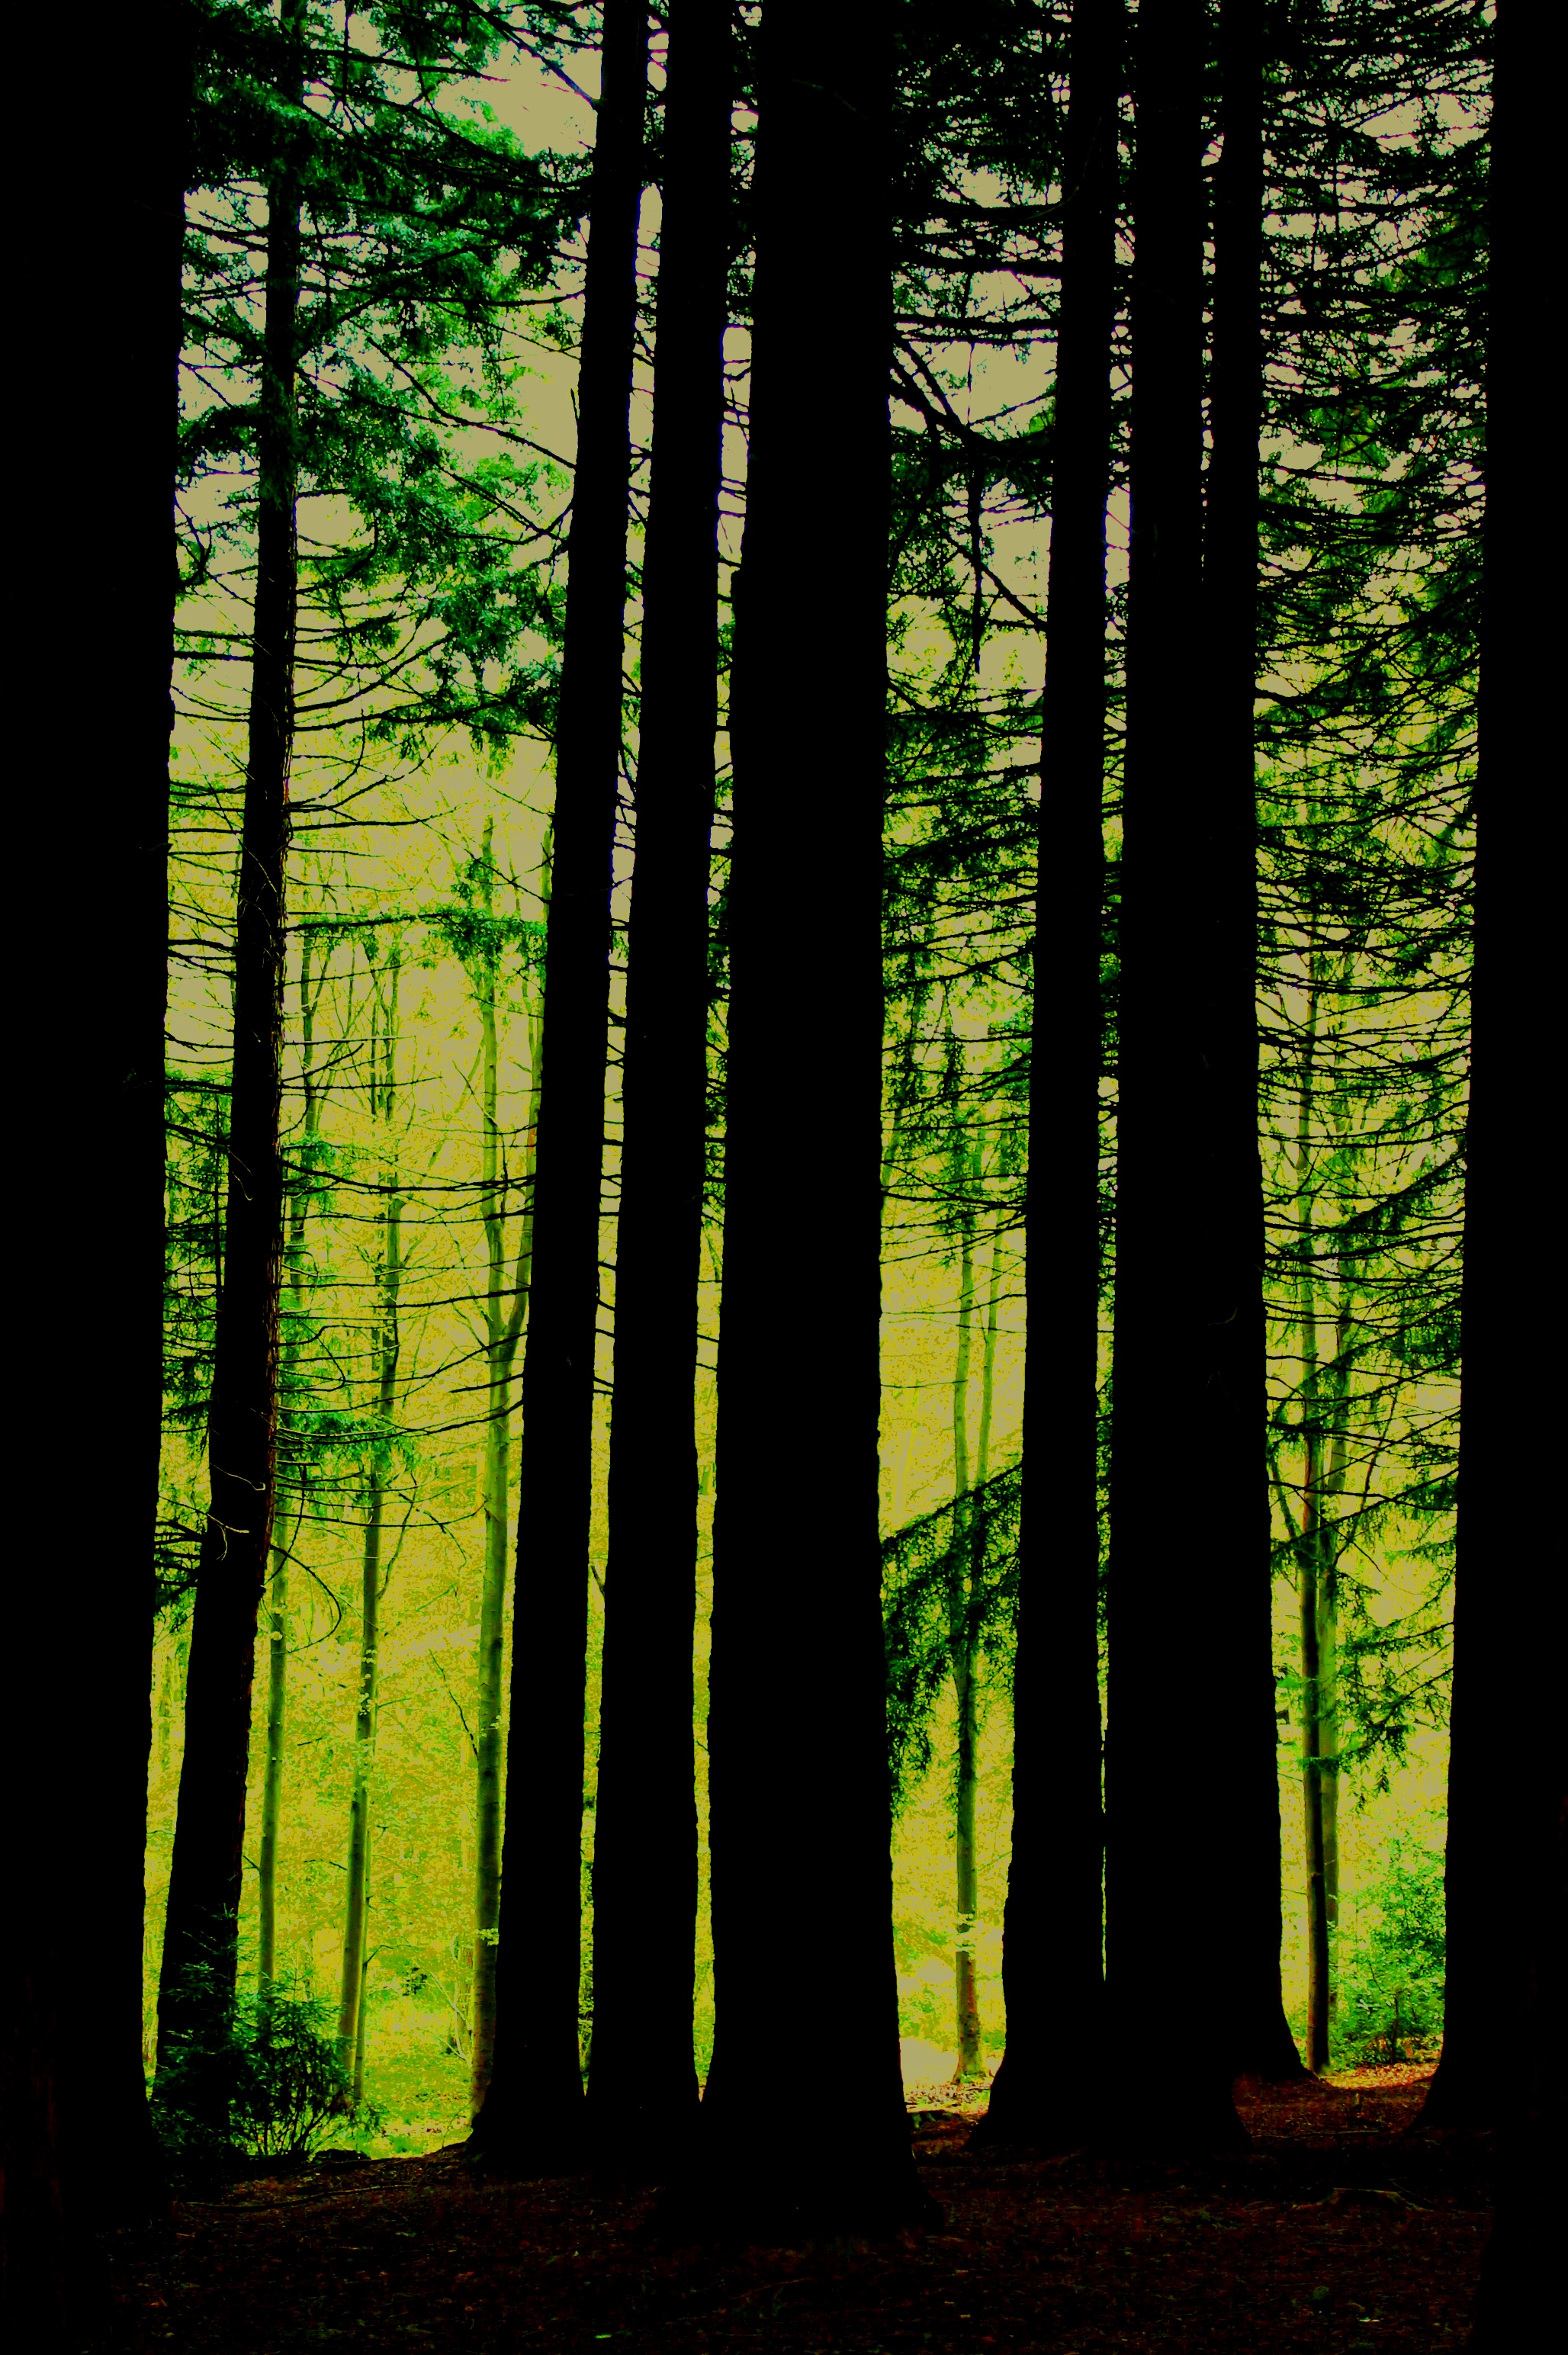
tree, nature, forest, branch, silhouette, plant, sunlight, leaf, trunk, green, contrast, darkness, redwood, colour, les, herefordshire, hereford, woodland, patterns, flickrfriday, sequoia, habitat, shapes, dailyshoot, ecosystem, vividstriking, anawesomeshot, dazzlingshot, leshaines, haines, repetitions, queenswood, natural environment, plant stem, woody plant